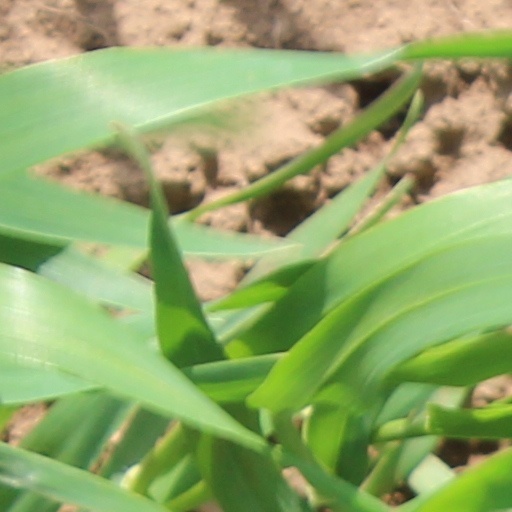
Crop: wheat